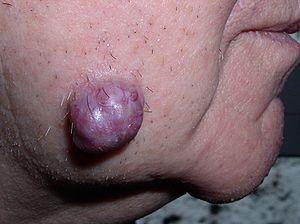
Neoplasi
En godartet svulst på kinden af en patient
Neoplasi er den medicinske betegnelse for tumorer eller svulster.